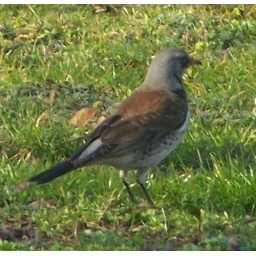
Saw this bird on a grassy area guarded by a fence in Frankfurt/Main, Germany.